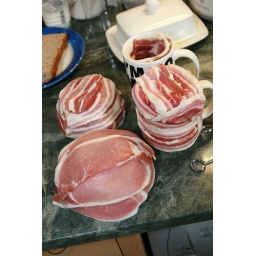
all the cups and bowls covered in bacon ready for the oven